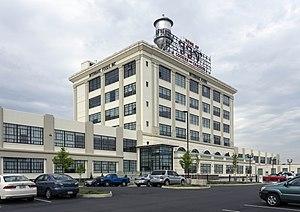
L'ancienne usine Southern Biscuit Company / Interbake / FFV, maintenant les résidences Cookie Factory Lofts, à Richmond, Virginie, Etats-Unis This is an image of a place or building that is listed on the National Register of Historic Places in the United States of America. Its reference number is 12000545